Portrait of (book series)

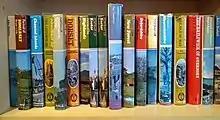
Titles in the "Portrait of" series

The Portrait of books is a series of topographical works describing the cities, counties, and regions of Britain and some of the regions of France. The series was published by Robert Hale from the early 1960s to the mid 1980s and is part of a genre of topographical books in which Robert Hale specialised.